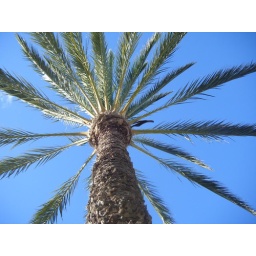
I love taking palm trees from this angle - they look so right against blue sky.